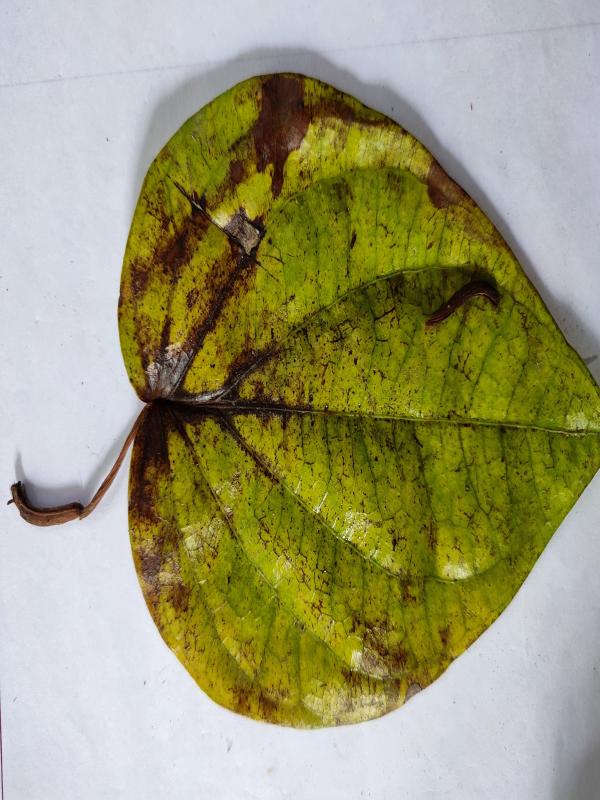
Label: Dried_Leaf